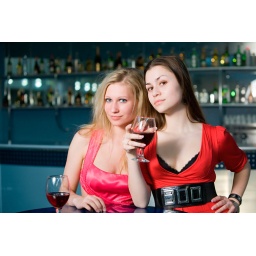
two young women sitting in bar and drinking wine